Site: brandenburg
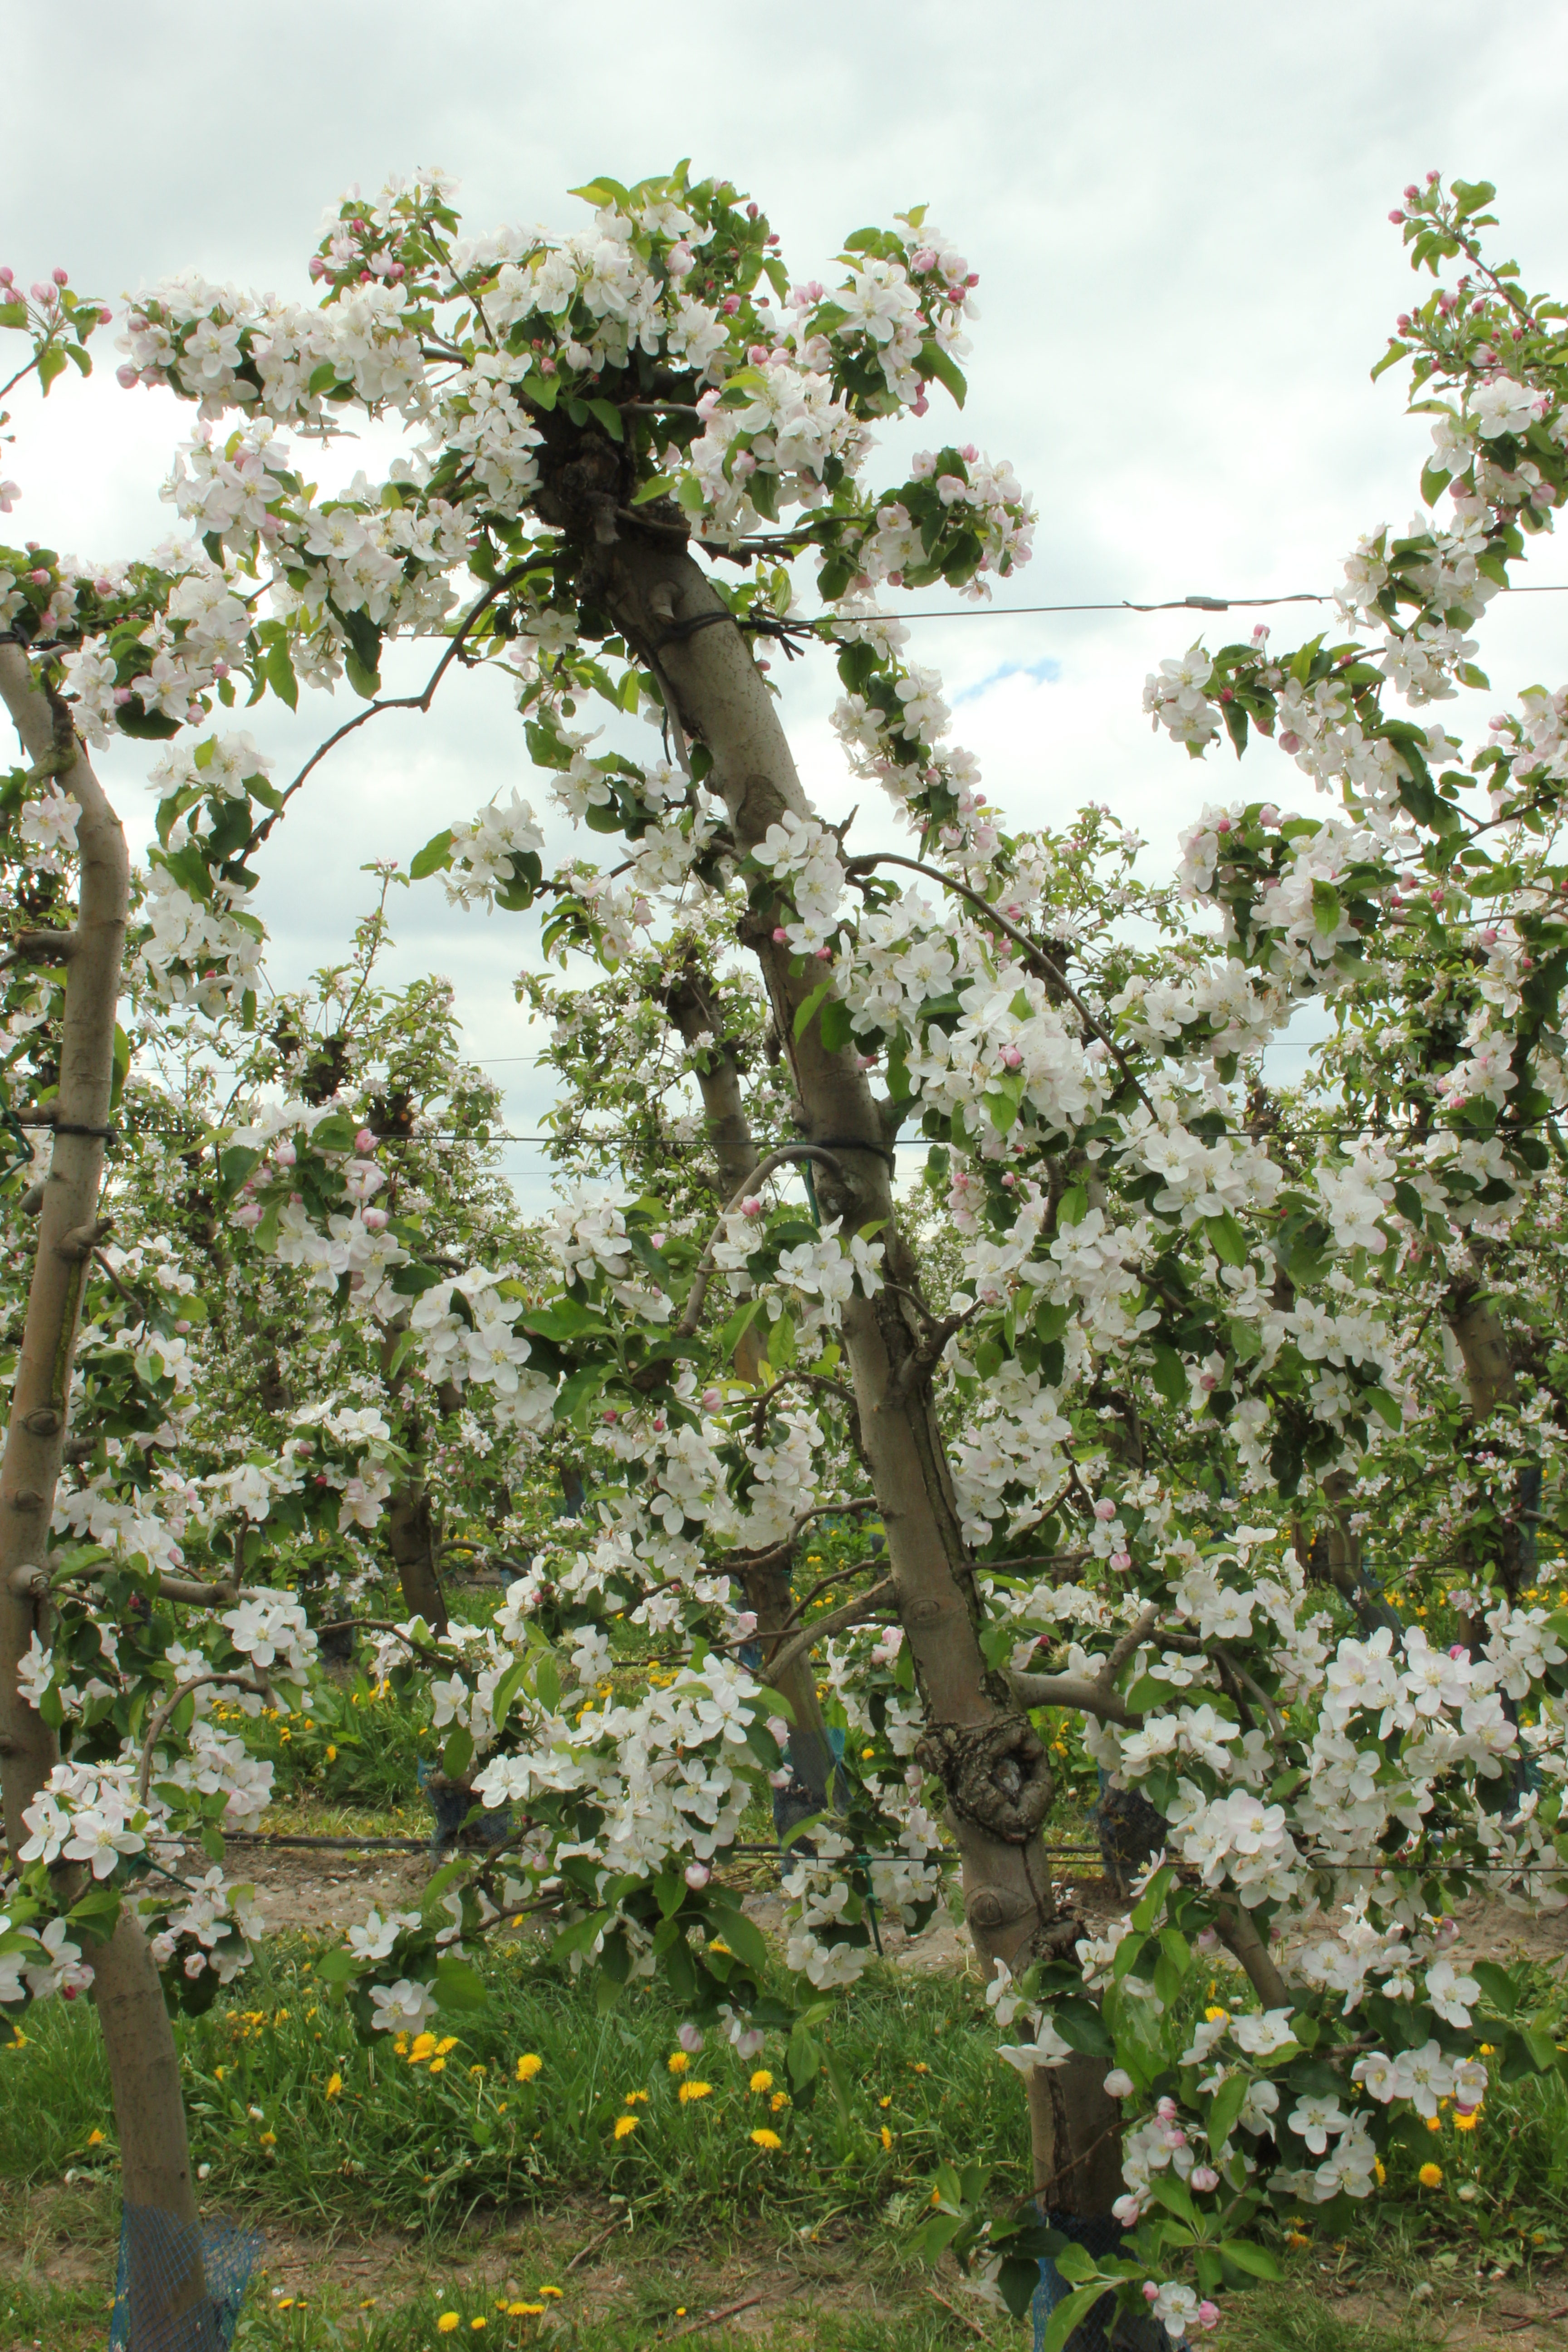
Growth stage (BBCH 65): Flowering